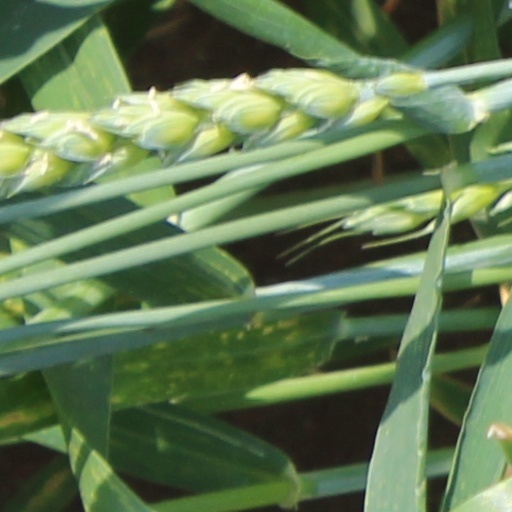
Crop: wheat